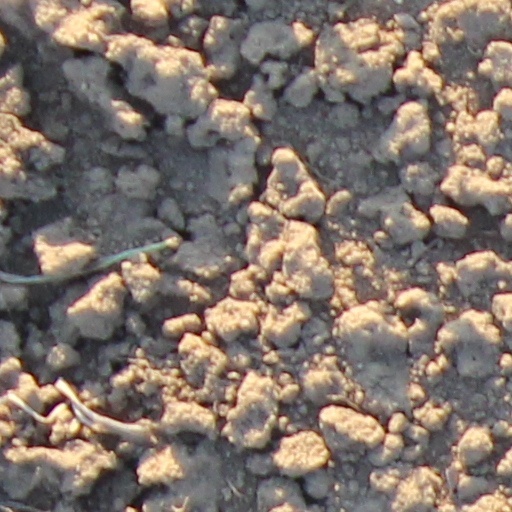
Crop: wheat